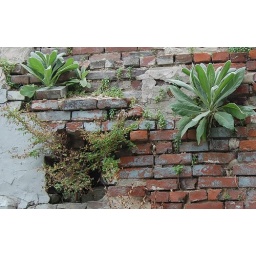
another plant in the wall